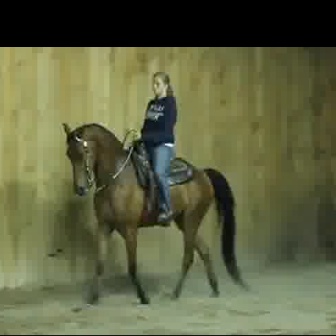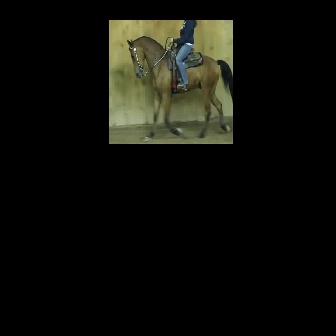
  Please identify the target specified by the bounding box [60,121,246,307] in the first image and locate it in the second image. Return the coordinates in [x_min,y_min,x_max,y_max] format.
Answer: [126,36,232,142]